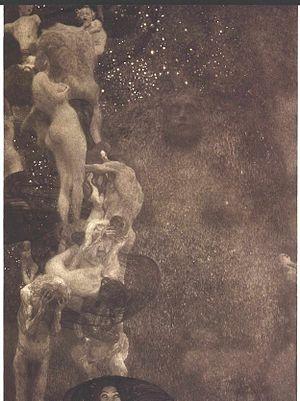
Gustav Klimt, né le 14 juillet 1862 à Baumgarten et mort le 6 février 1918 à Vienne, est un peintre symboliste autrichien, et l'un des membres les plus en vue du mouvement Art nouveau et de la Sécession de Vienne.